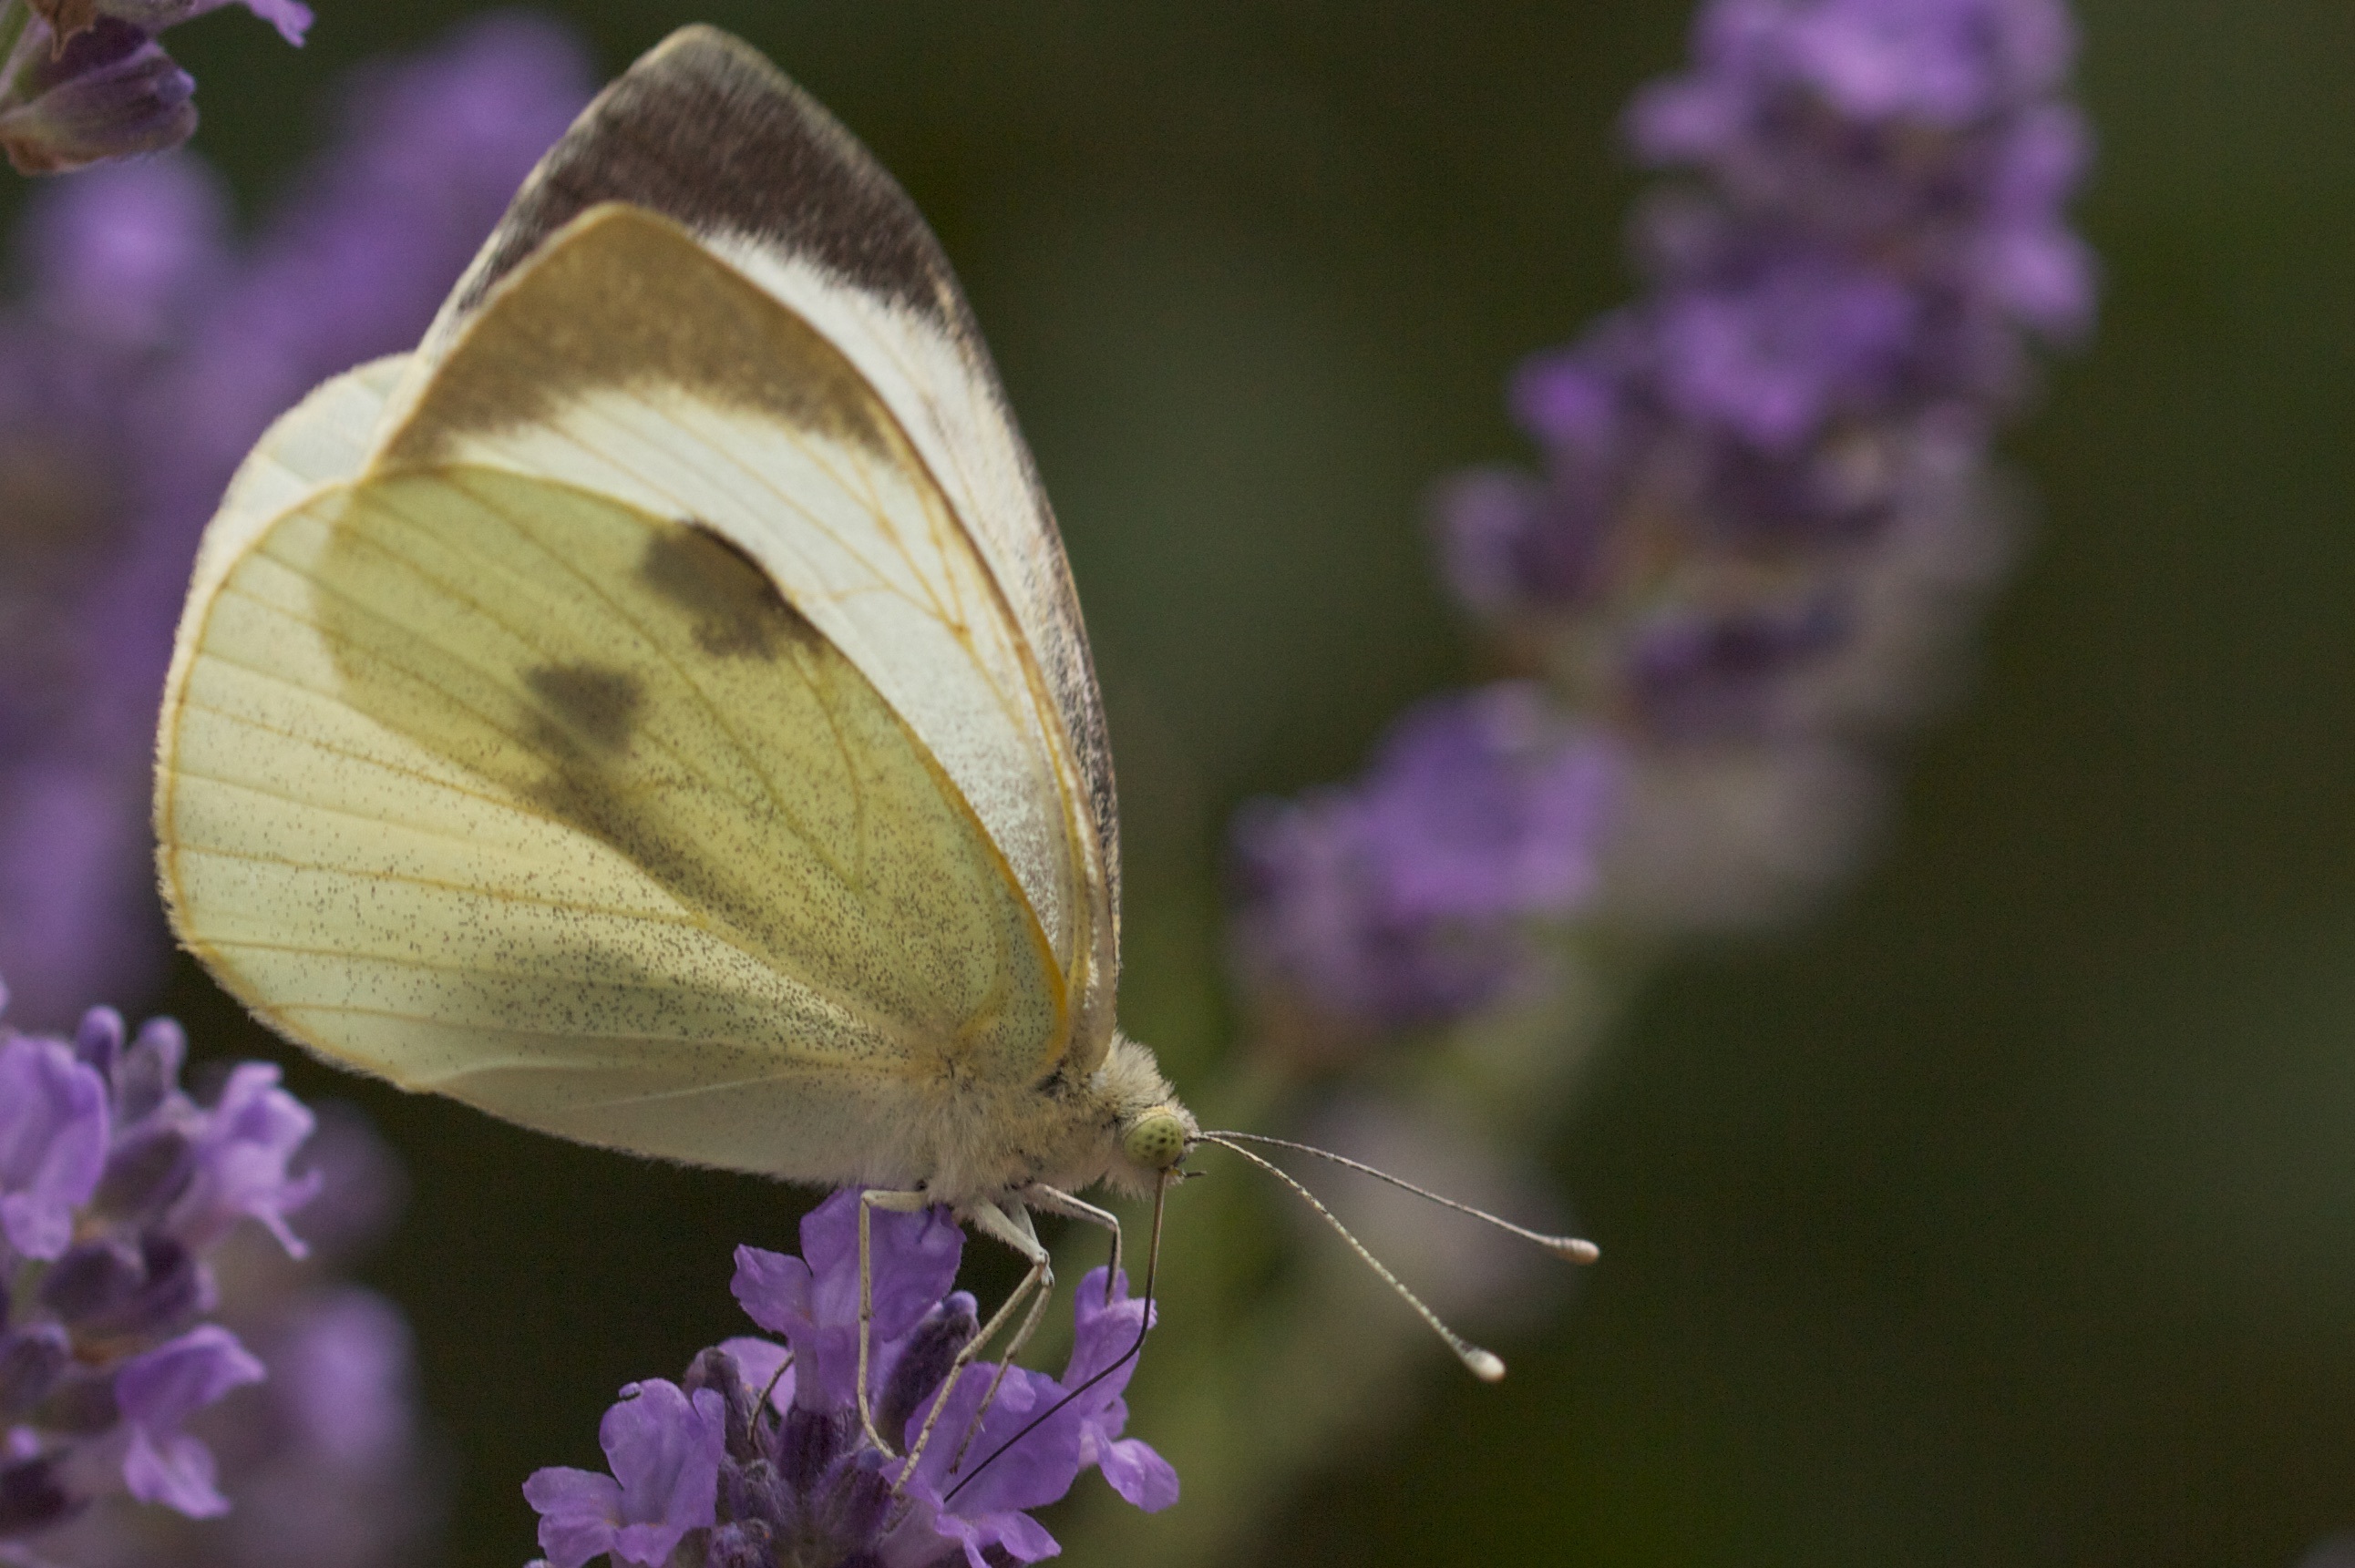
nature, plant, white, photography, flower, petal, summer, insect, botany, butterfly, close, flora, lavender, fauna, invertebrate, wildflower, close up, nectar, pieridae, macro photography, arthropod, pollinator, moths and butterflies, lycaenid, colias, cabbage butterfly